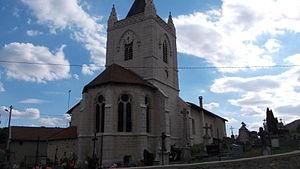
Église de la commune Couvertpuis
Couvertpuis est une commune française située dans le département de la Meuse, en région Grand Est.